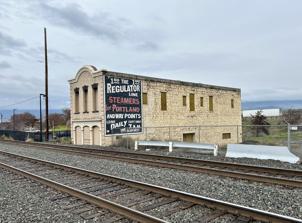
Building: Waldron Brothers Drugstore
Country: United States of America
Year built: 1864
Historic building in The Dalles, Oregon, U.S. Waldron Brothers Drugstore The Waldron Brothers Drugstore, The Dalles Oregon, December 2023 General information Town or city The Dalles, Oregon Country United States Coordinates 45°36′08″N 121°10′52″W / 45.602299°N 121.18115°W / 45.602299; -121.18115 Completed 1864 The Waldron Brothers Drugstore , also known as the Gitchell Building , is the oldest intact building in The Dalles, Oregon . Built in 1864, the structure has served as a pharmacy , a post office , a ticket office, a Masonic lodge , a haunted house , and as apartments. It has also housed offices for a local newspaper. The building underwent repairs in 2009 but has been slated for demolition. It was included Restore Oregon 's 2019 list of Oregon's most endangered places . Following an effort to save the building, Dalles City Council chose preservation. References Architecture portal Oregon portal